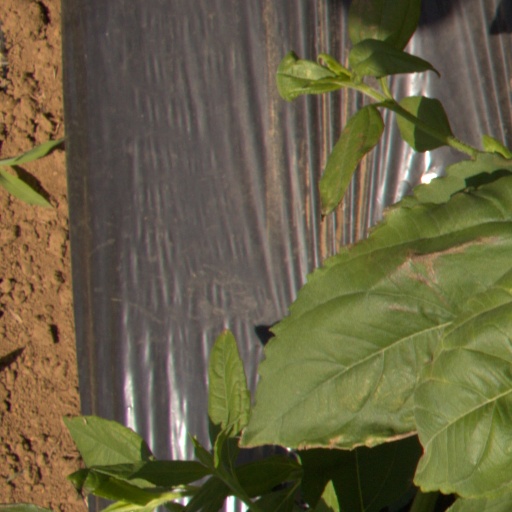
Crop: Jerusalem artichoke